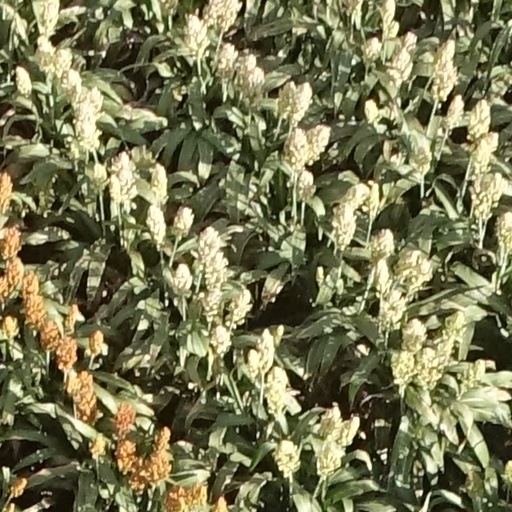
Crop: sorghum